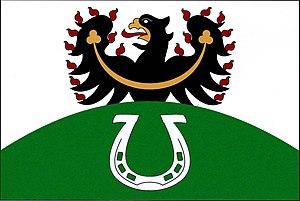
Chotýčany est une commune du district de České Budějovice, dans la région de Bohême-du-Sud, en Tchéquie. Sa population s'élevait à 244 habitants en 2020.